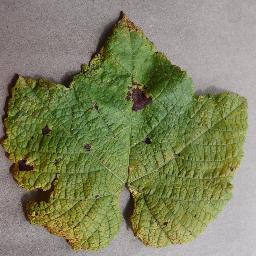
Label: Grape___Leaf_blight_(Isariopsis_Leaf_Spot)